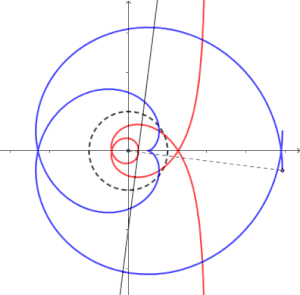
la spirale hyperbolique est la polaire de la développante du cercle
Une spirale hyperbolique, ou spirale réciproque, est une courbe plane dont une équation polaire dans le repère est :